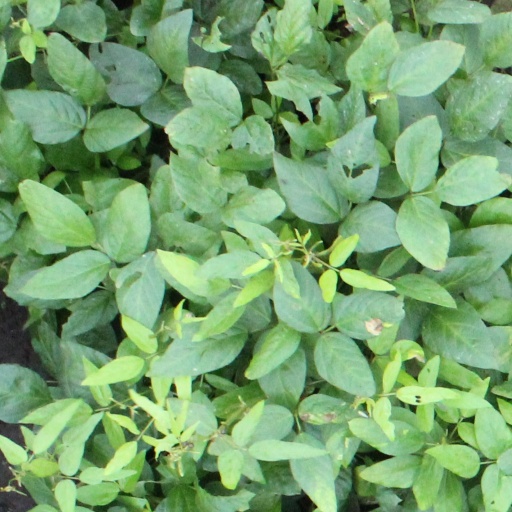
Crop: soybean